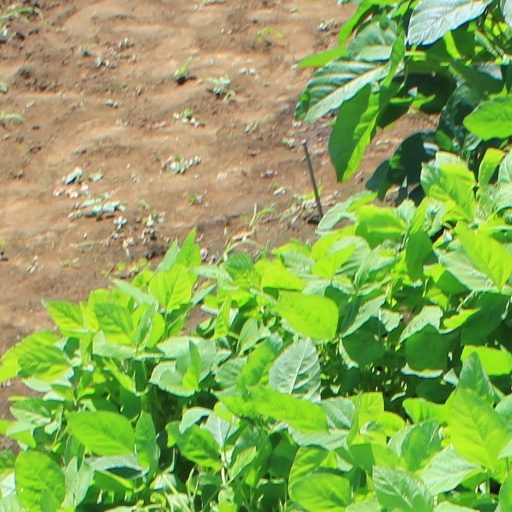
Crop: soybean